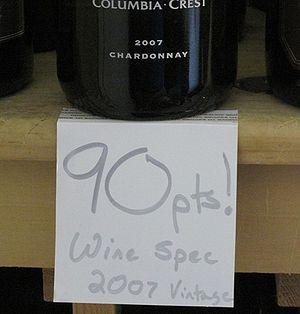
Robert McDowell Parker Junior, né le 23 juillet 1947 à Baltimore dans le Maryland aux États-Unis, est un célèbre dégustateur de vins américain, critique en œnologie de référence outre-Atlantique. Il est connu par ses guides sur le vin dans lesquels il commente ses dégustations, notées sur 100.